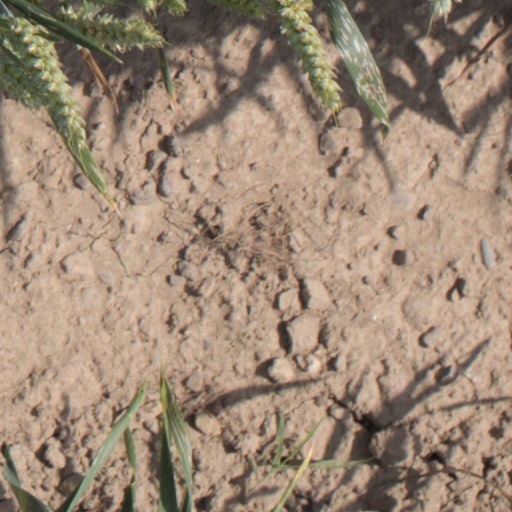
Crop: wheat